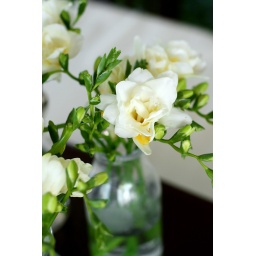
white double freesia in vintage bottle